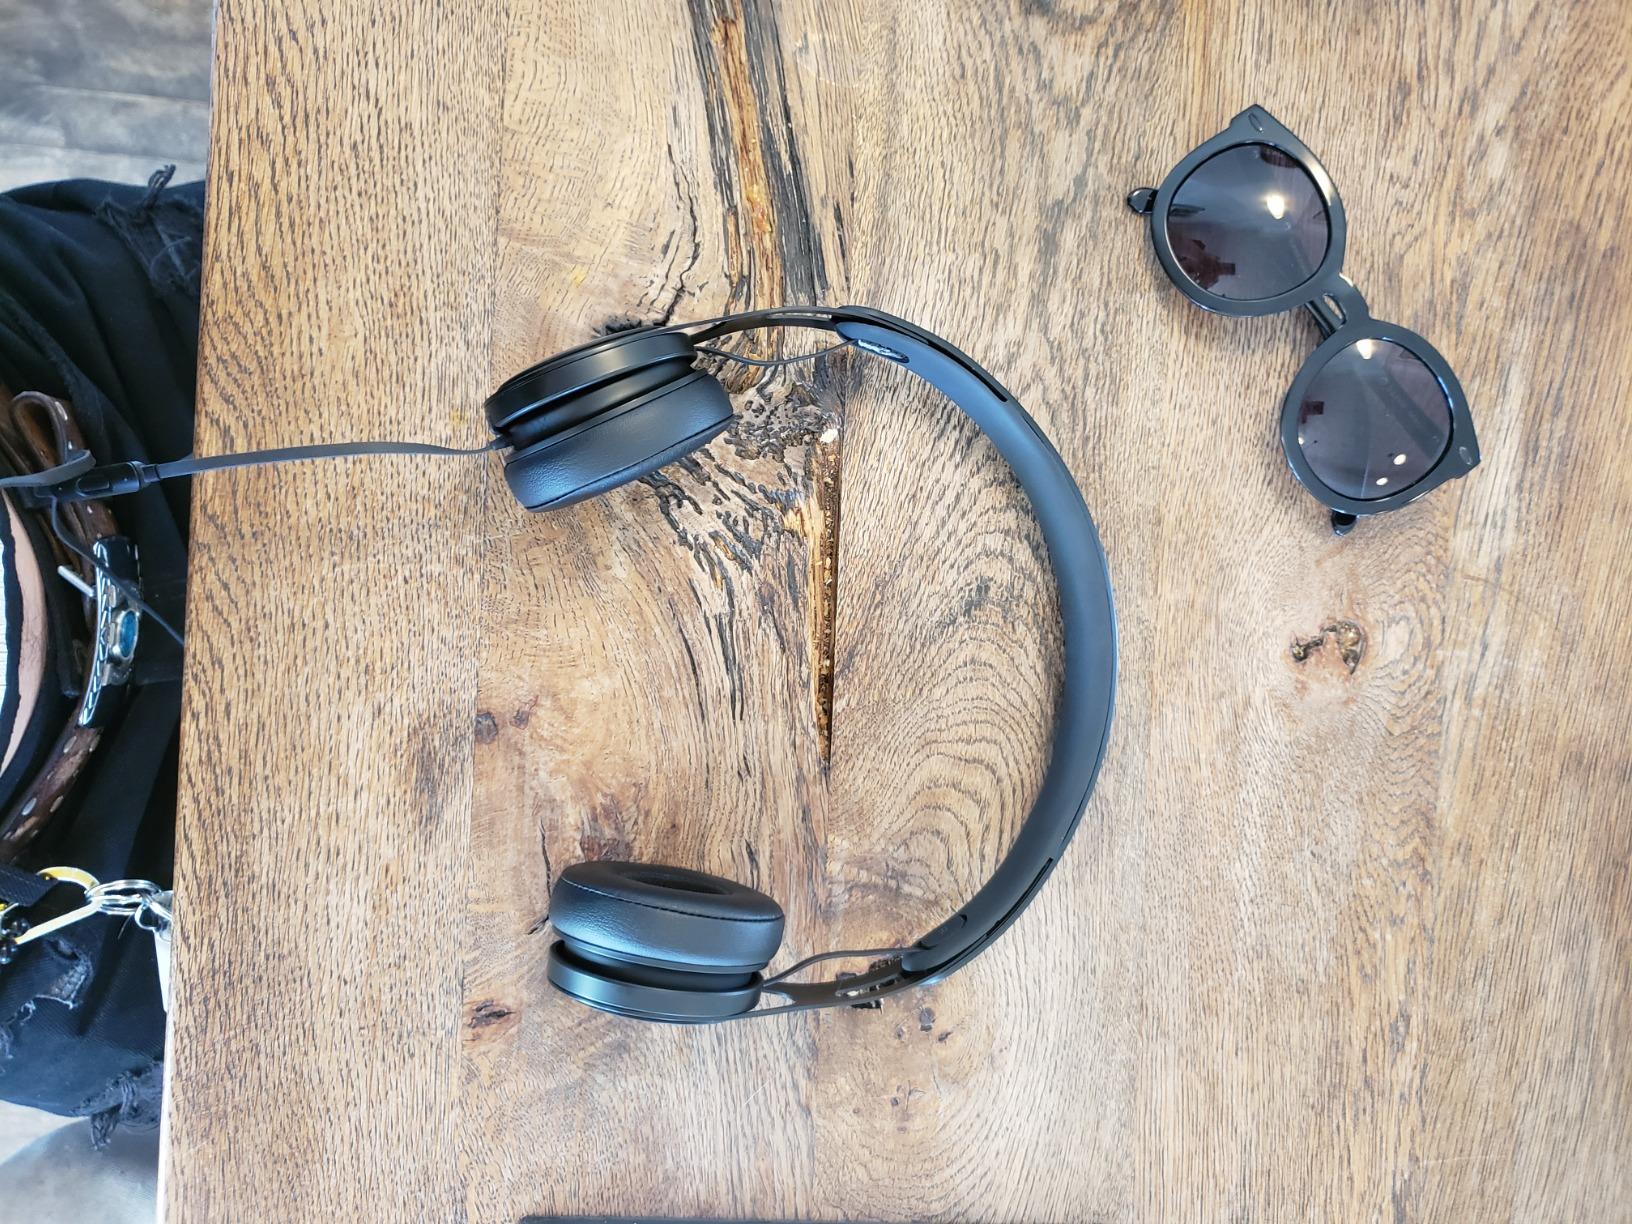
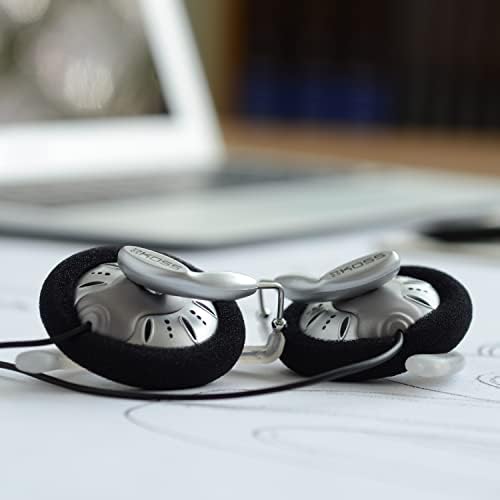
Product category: headphones
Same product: no